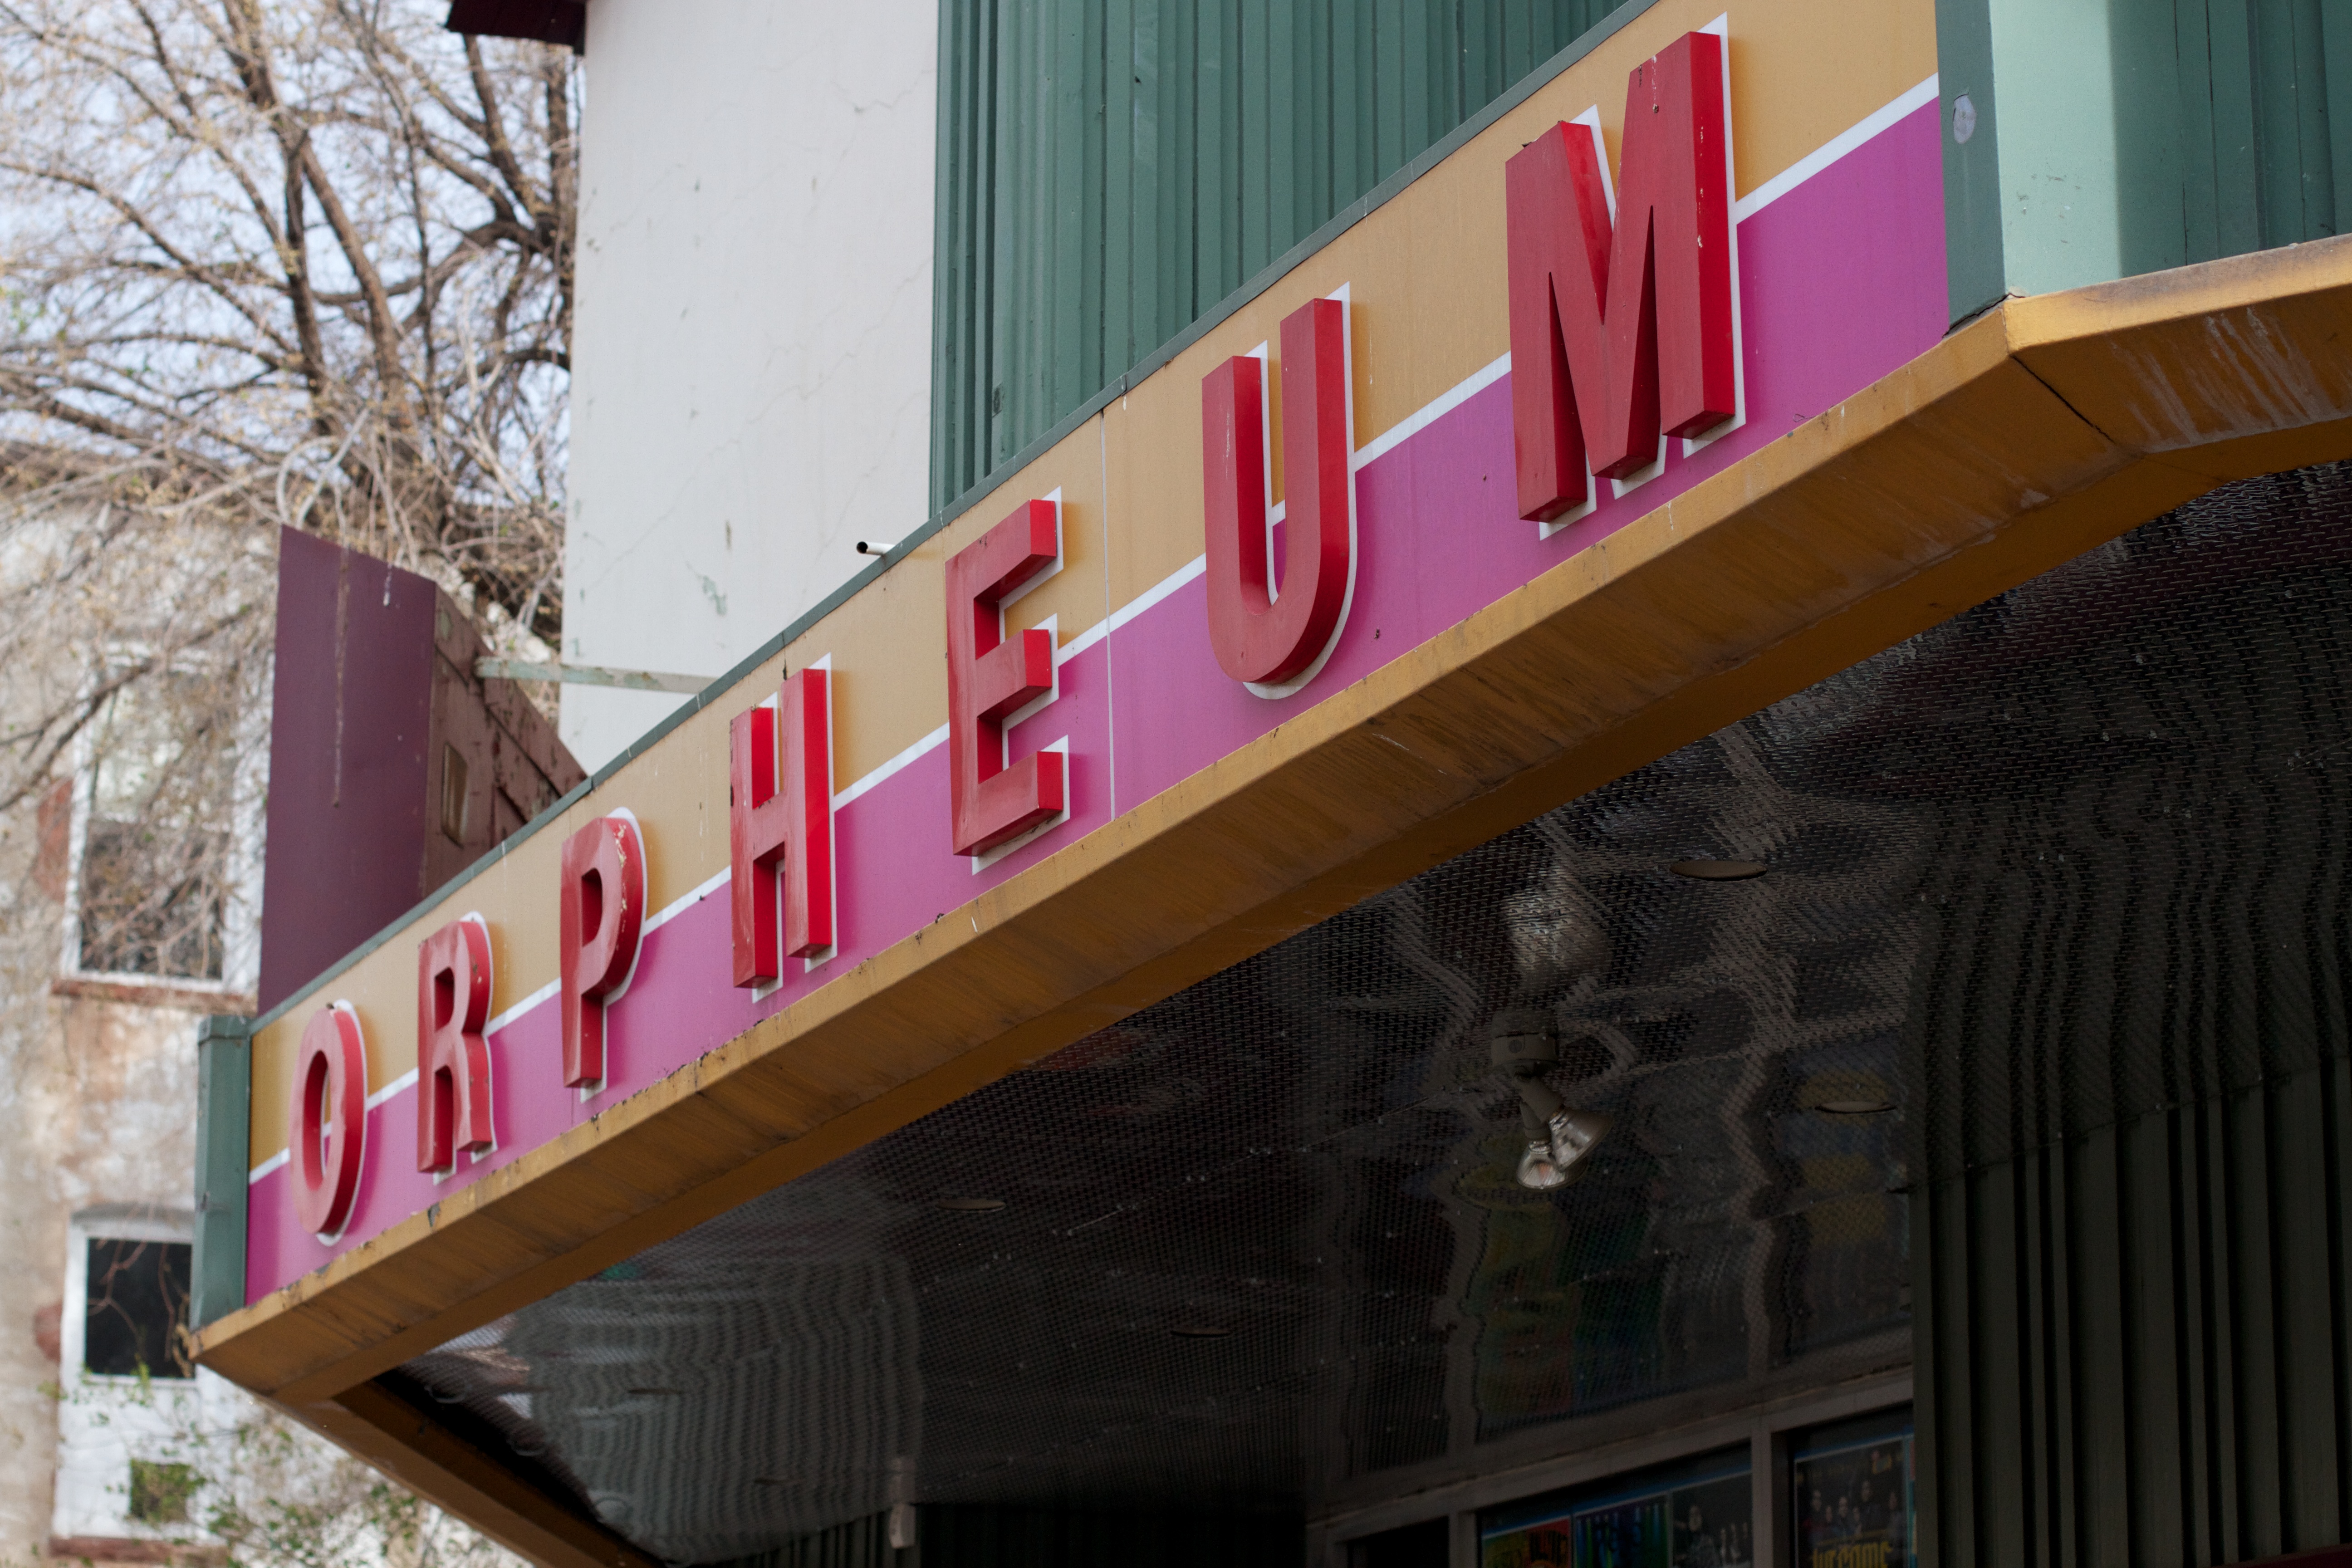
architecture, wall, downtown, color, facade, art, shape, raildog, urban area